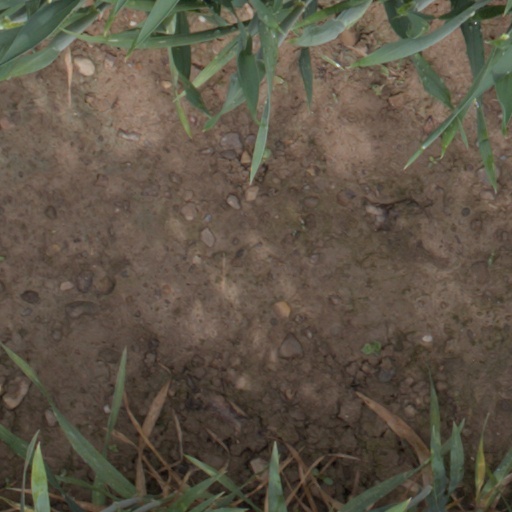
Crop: wheat